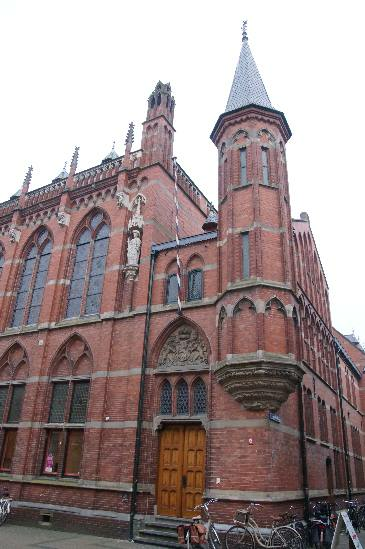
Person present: No